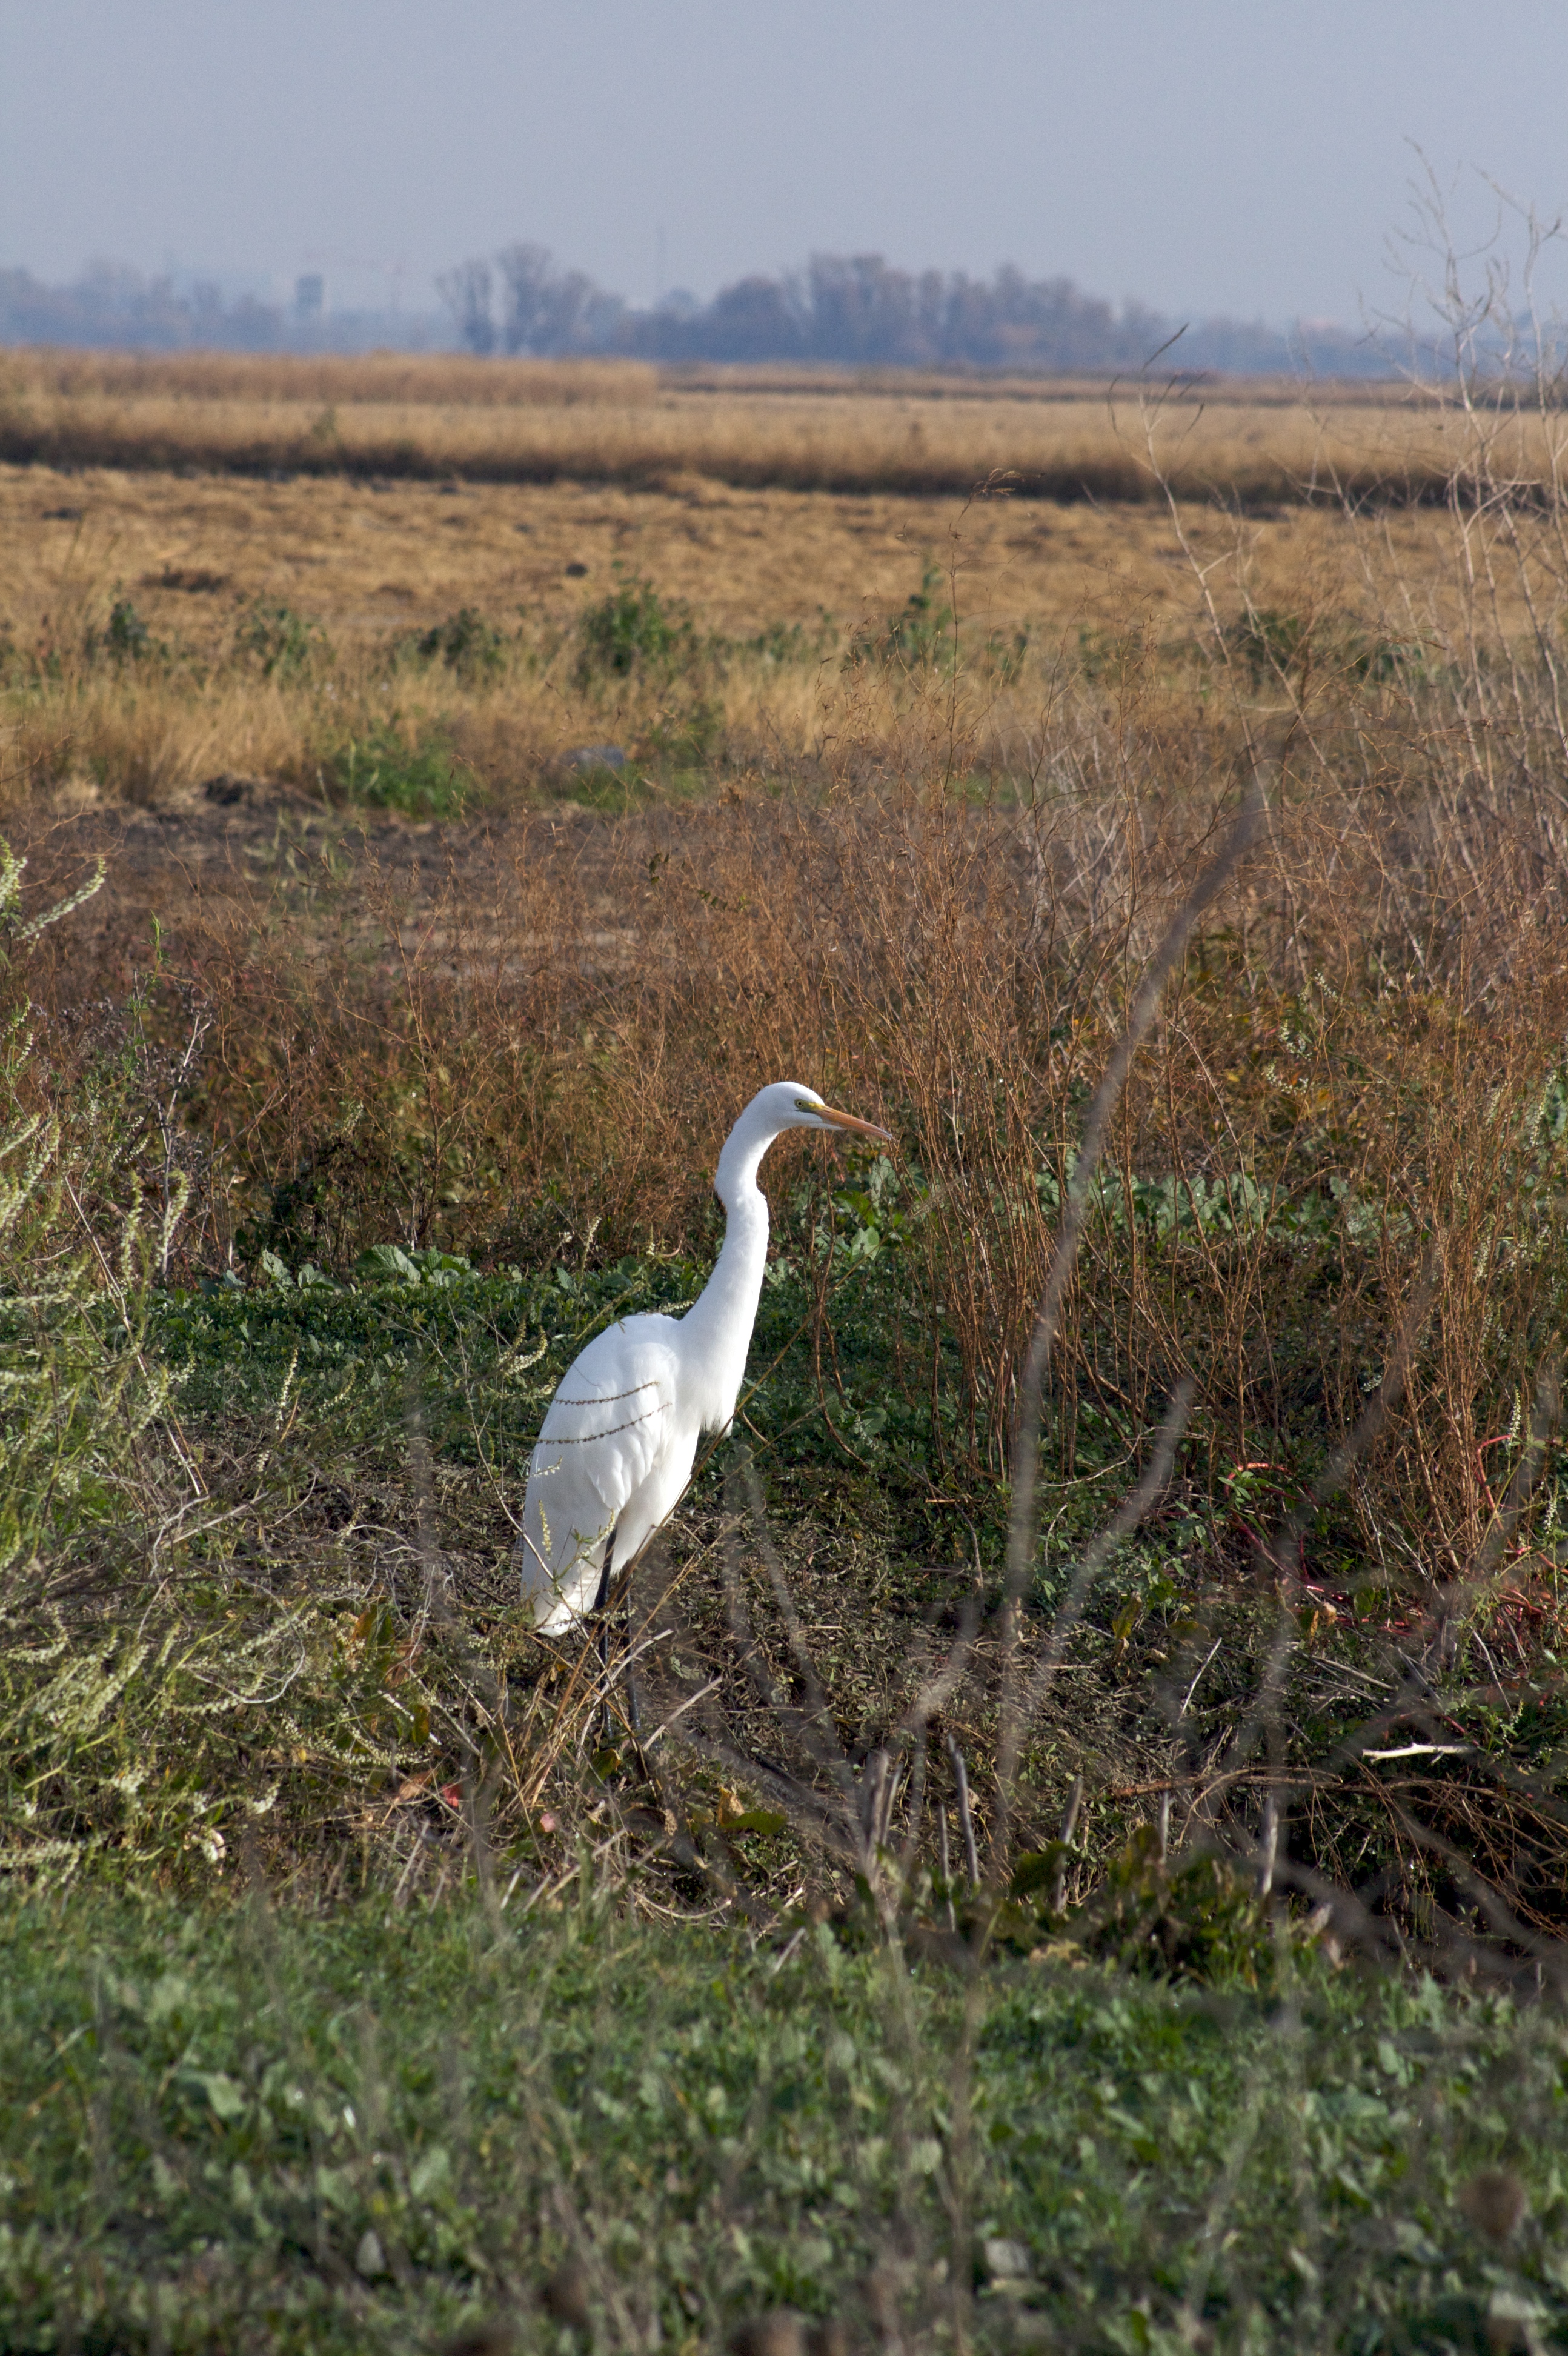
marsh, bird, prairie, wildlife, fauna, wetland, vertebrate, crane, habitat, egret, heron, ecosystem, yolowetlands, greategret, natural environment, crane like bird